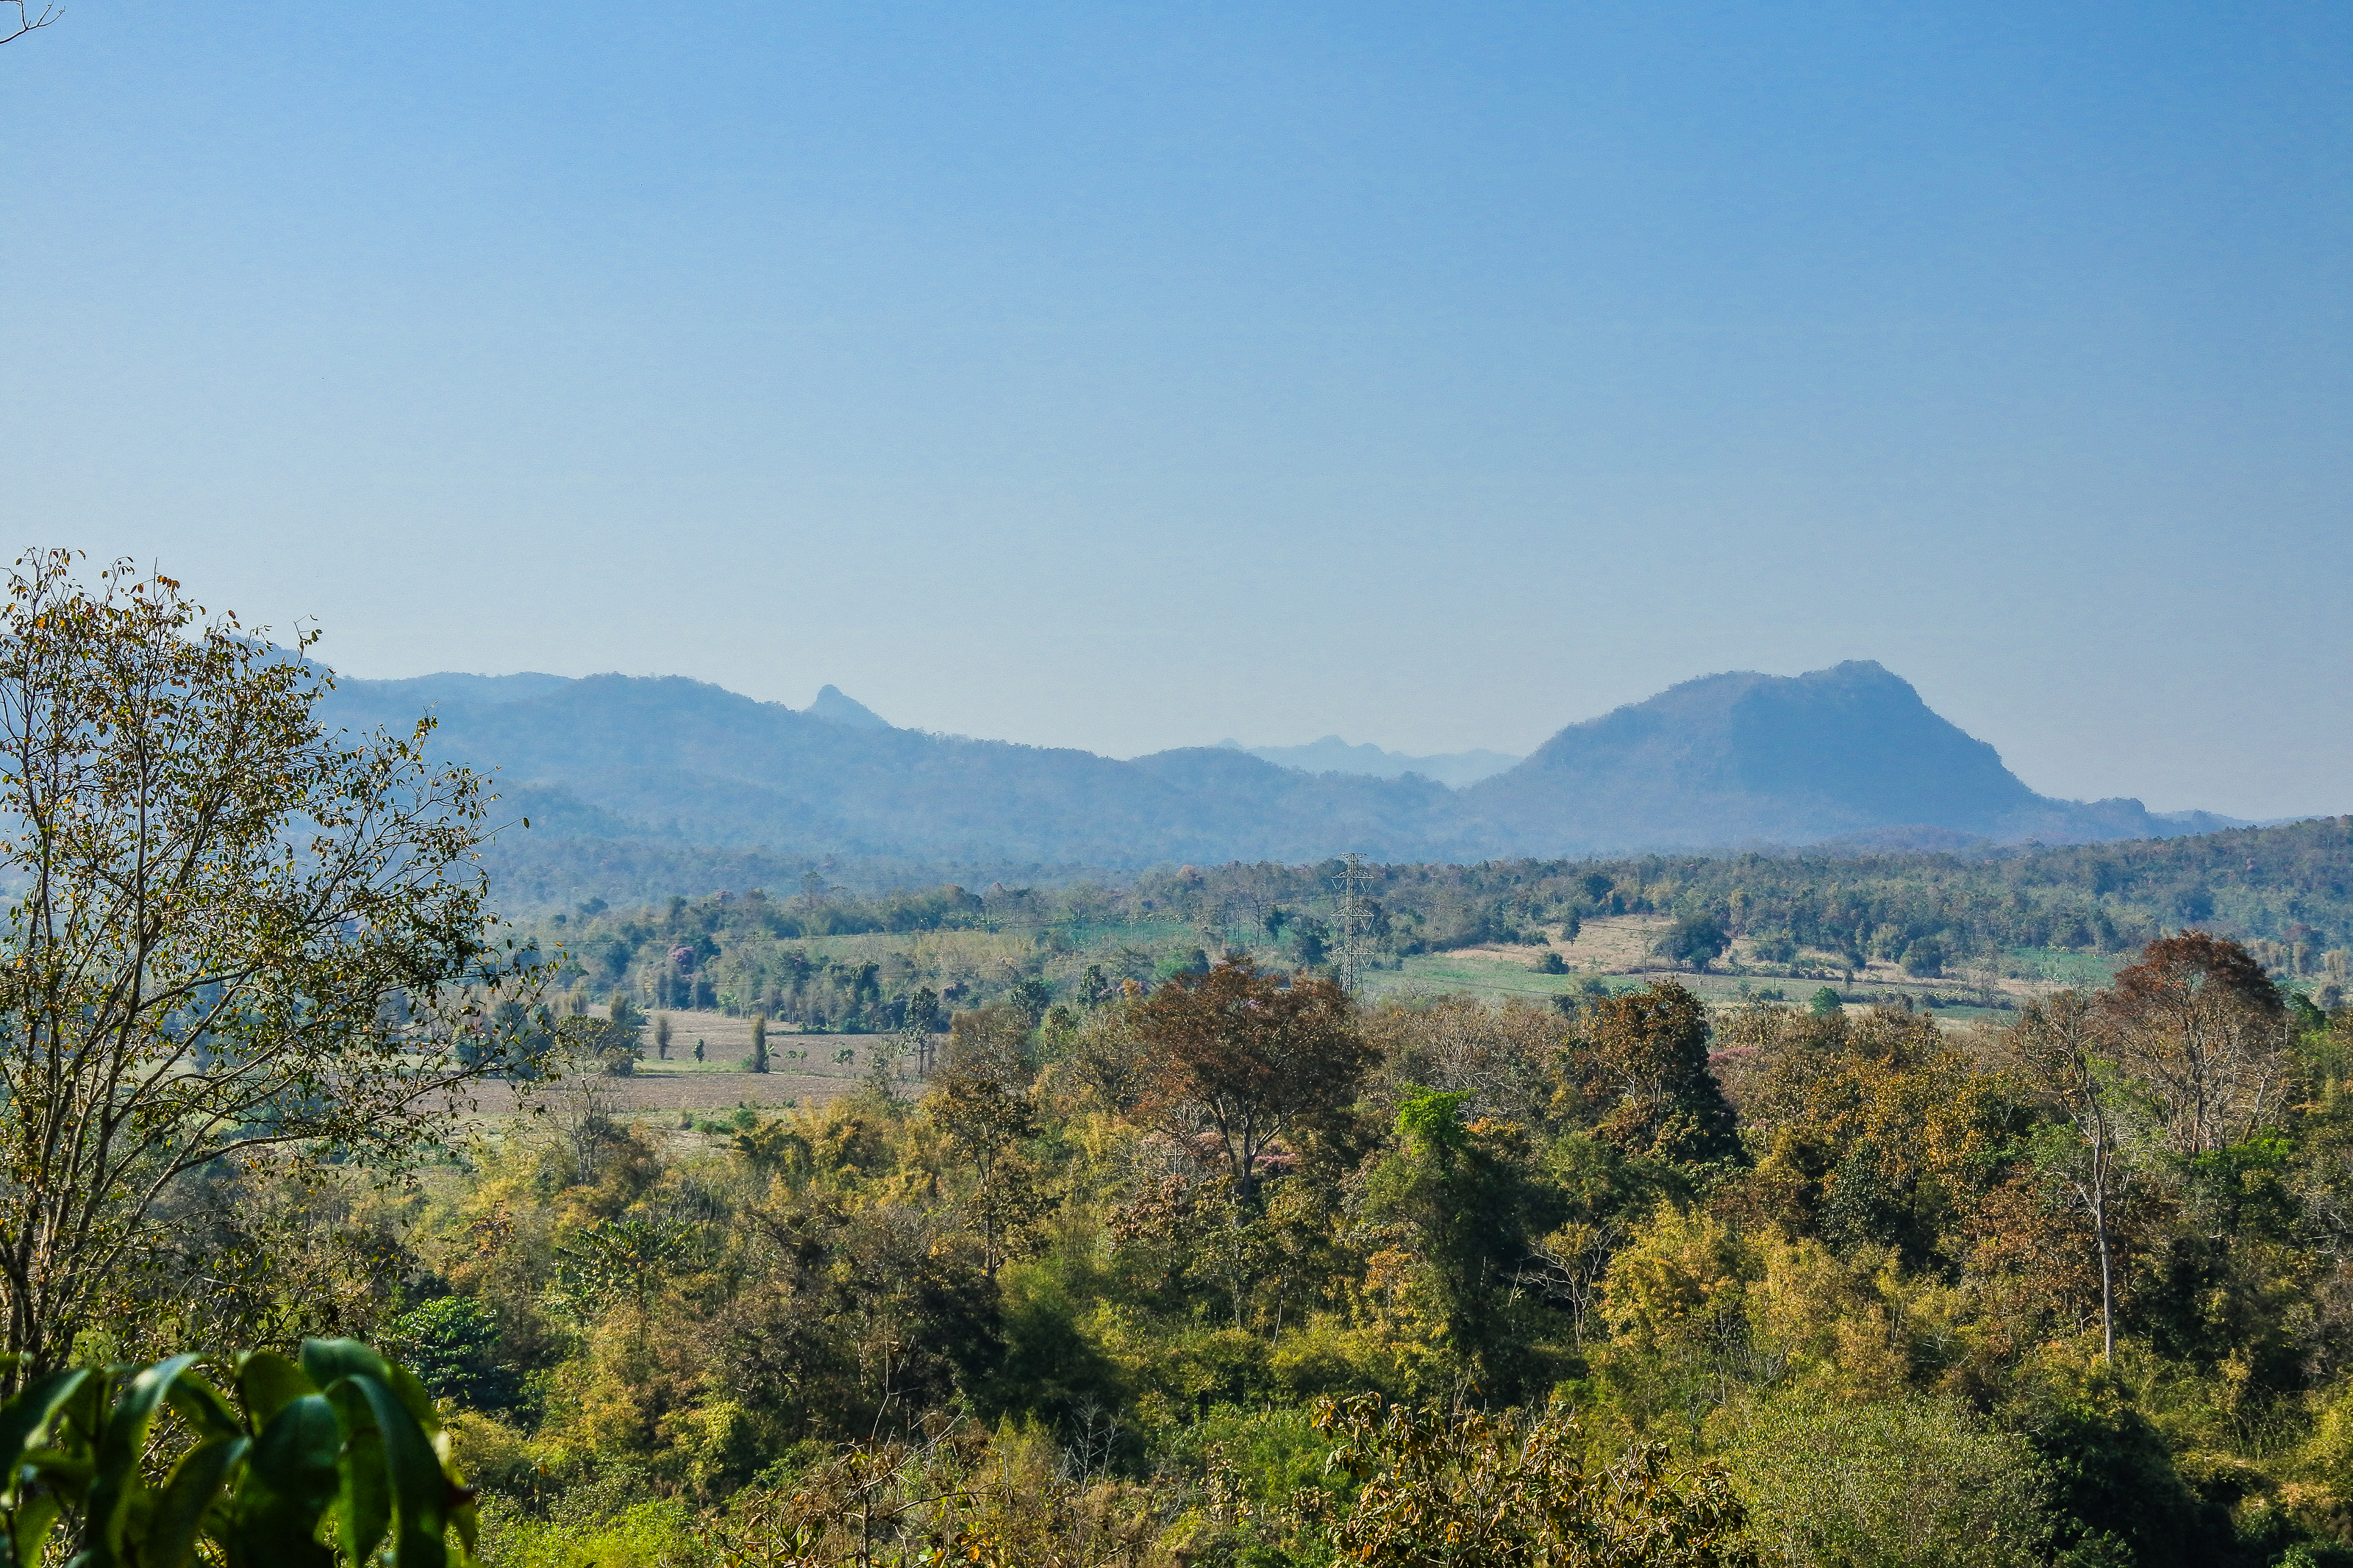
country, symbol, chedi, rural, hall, building, pray, province, buddha, thailand, entrance, tower, sky, old, buddha statue, spirituality, ancient, traditional, background, district, bodh, religious, idea, chong, tourism, image of buddha, india, gaya, design, lampang, tradition, belief, sacred, architecture, holy, asia, asian, sculpture, wat, buddhism, monk, religion, pagoda, monastery, culture, buddhist, temple, gate, kham, travel, vegetation, mountainous landforms, nature, mountain, hill station, wilderness, natural environment, hill, atmospheric phenomenon, plant community, tree, nature reserve, shrubland, cloud, biome, chaparral, ridge, botany, leaf, forest, landscape, rural area, mountain range, highland, mount scenery, jungle, national park, wildlife, plant, road, horizon, rainforest, plain, land lot, plateau, city, tropical and subtropical coniferous forests, savanna, terrain, grassland